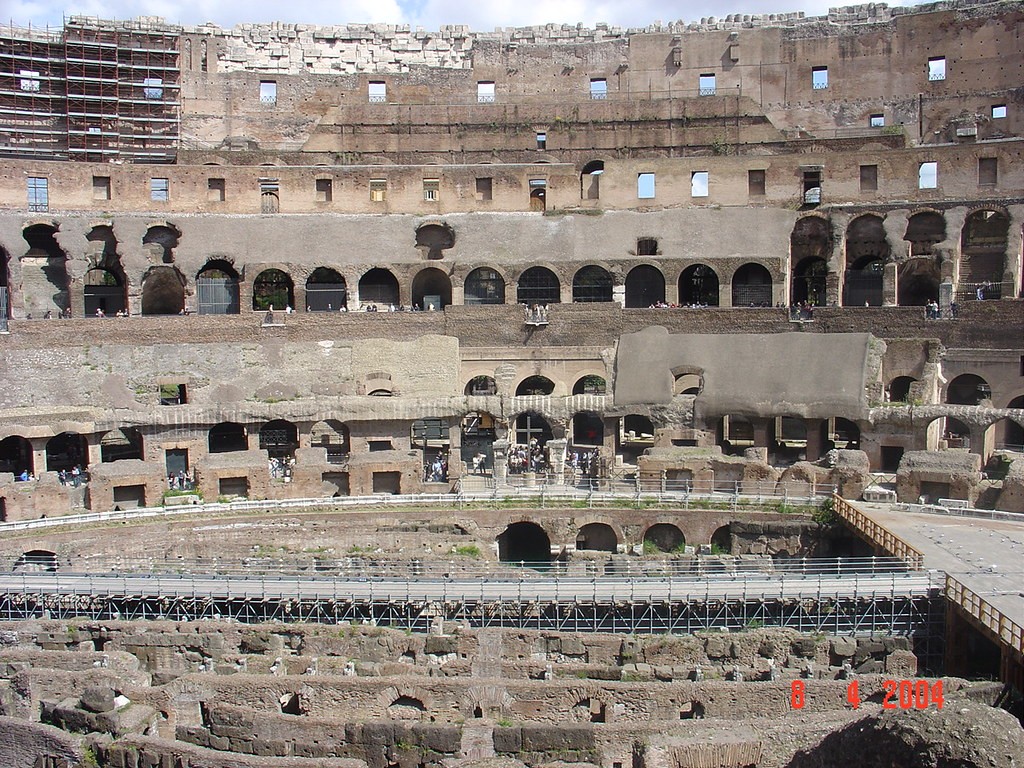
Landmark: Roman Colosseum